1943 Memorial Cup

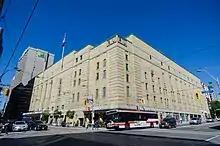
Panorama of the arena exterior with beige-coloured bricks and street scene at a downtown intersection

Bill Boorman, Eddie Coleman, Tom Fowler, Cal Gardner, Jack Irvine, Doug Jackson, Ben Judza, Ritchie MacDonald, Frank Mathers, George Mundrick, Joe Peterson, Church Russell, Gus Schwartz, Jack Taggart, Bill Tindall, Bill Vickers, Stan Warecki. Coach: Bob Kinnear